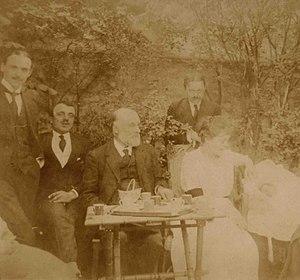
De gauche à droite, Joseph Malègue, Georges Haller, Albin Haller, le Dr Franck Malègue frère de J.Malègue son épouse Geneviève Haller et leur fils nouveau-né
Joseph Malègue est un écrivain français, né à La Tour-d'Auvergne le 8 décembre 1876 et mort à Nantes le 30 décembre 1940.
Albin Haller, né à Fellering le 7 mars 1849 et mort à Paris le 29 avril 1925, est un chimiste français, membre de l'Académie des sciences, directeur de l'École supérieure de physique et de chimie industrielles de la ville de Paris.